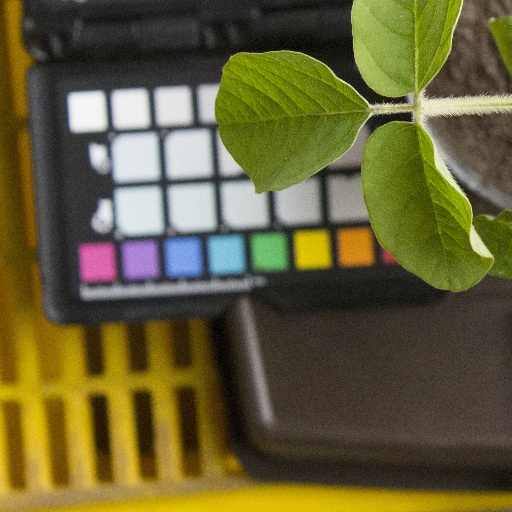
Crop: soybean